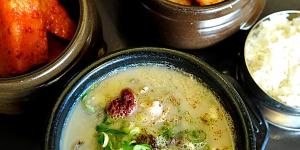
morcilla en hoja de berza